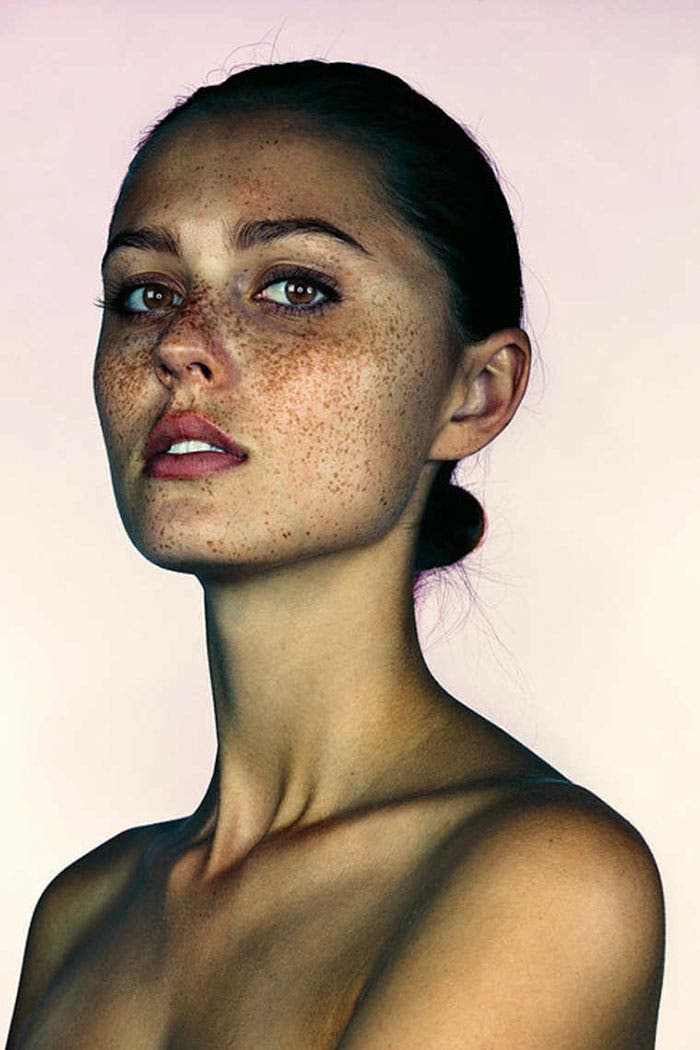
Gender: women